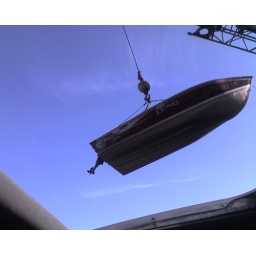
A boat being lifted over my car on North Avenue during rush hour. Near Cicero Avenue